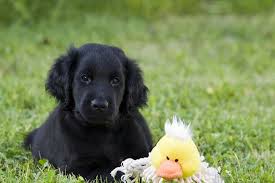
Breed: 206-n000047-flat_coated_retriever